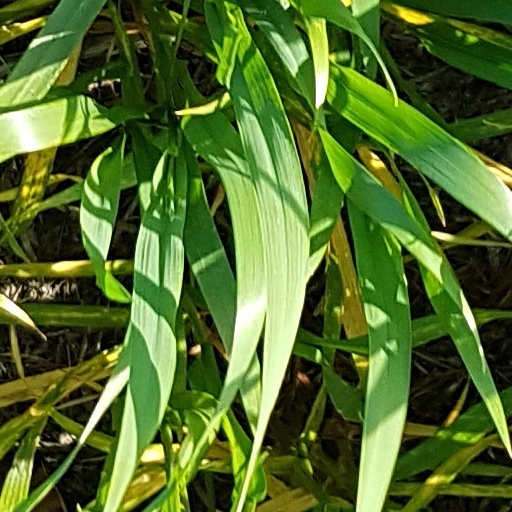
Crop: wheat